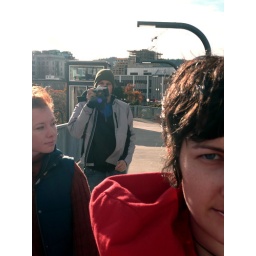
niff, sutter and McFarl crossing a walking bridge in downtown portland